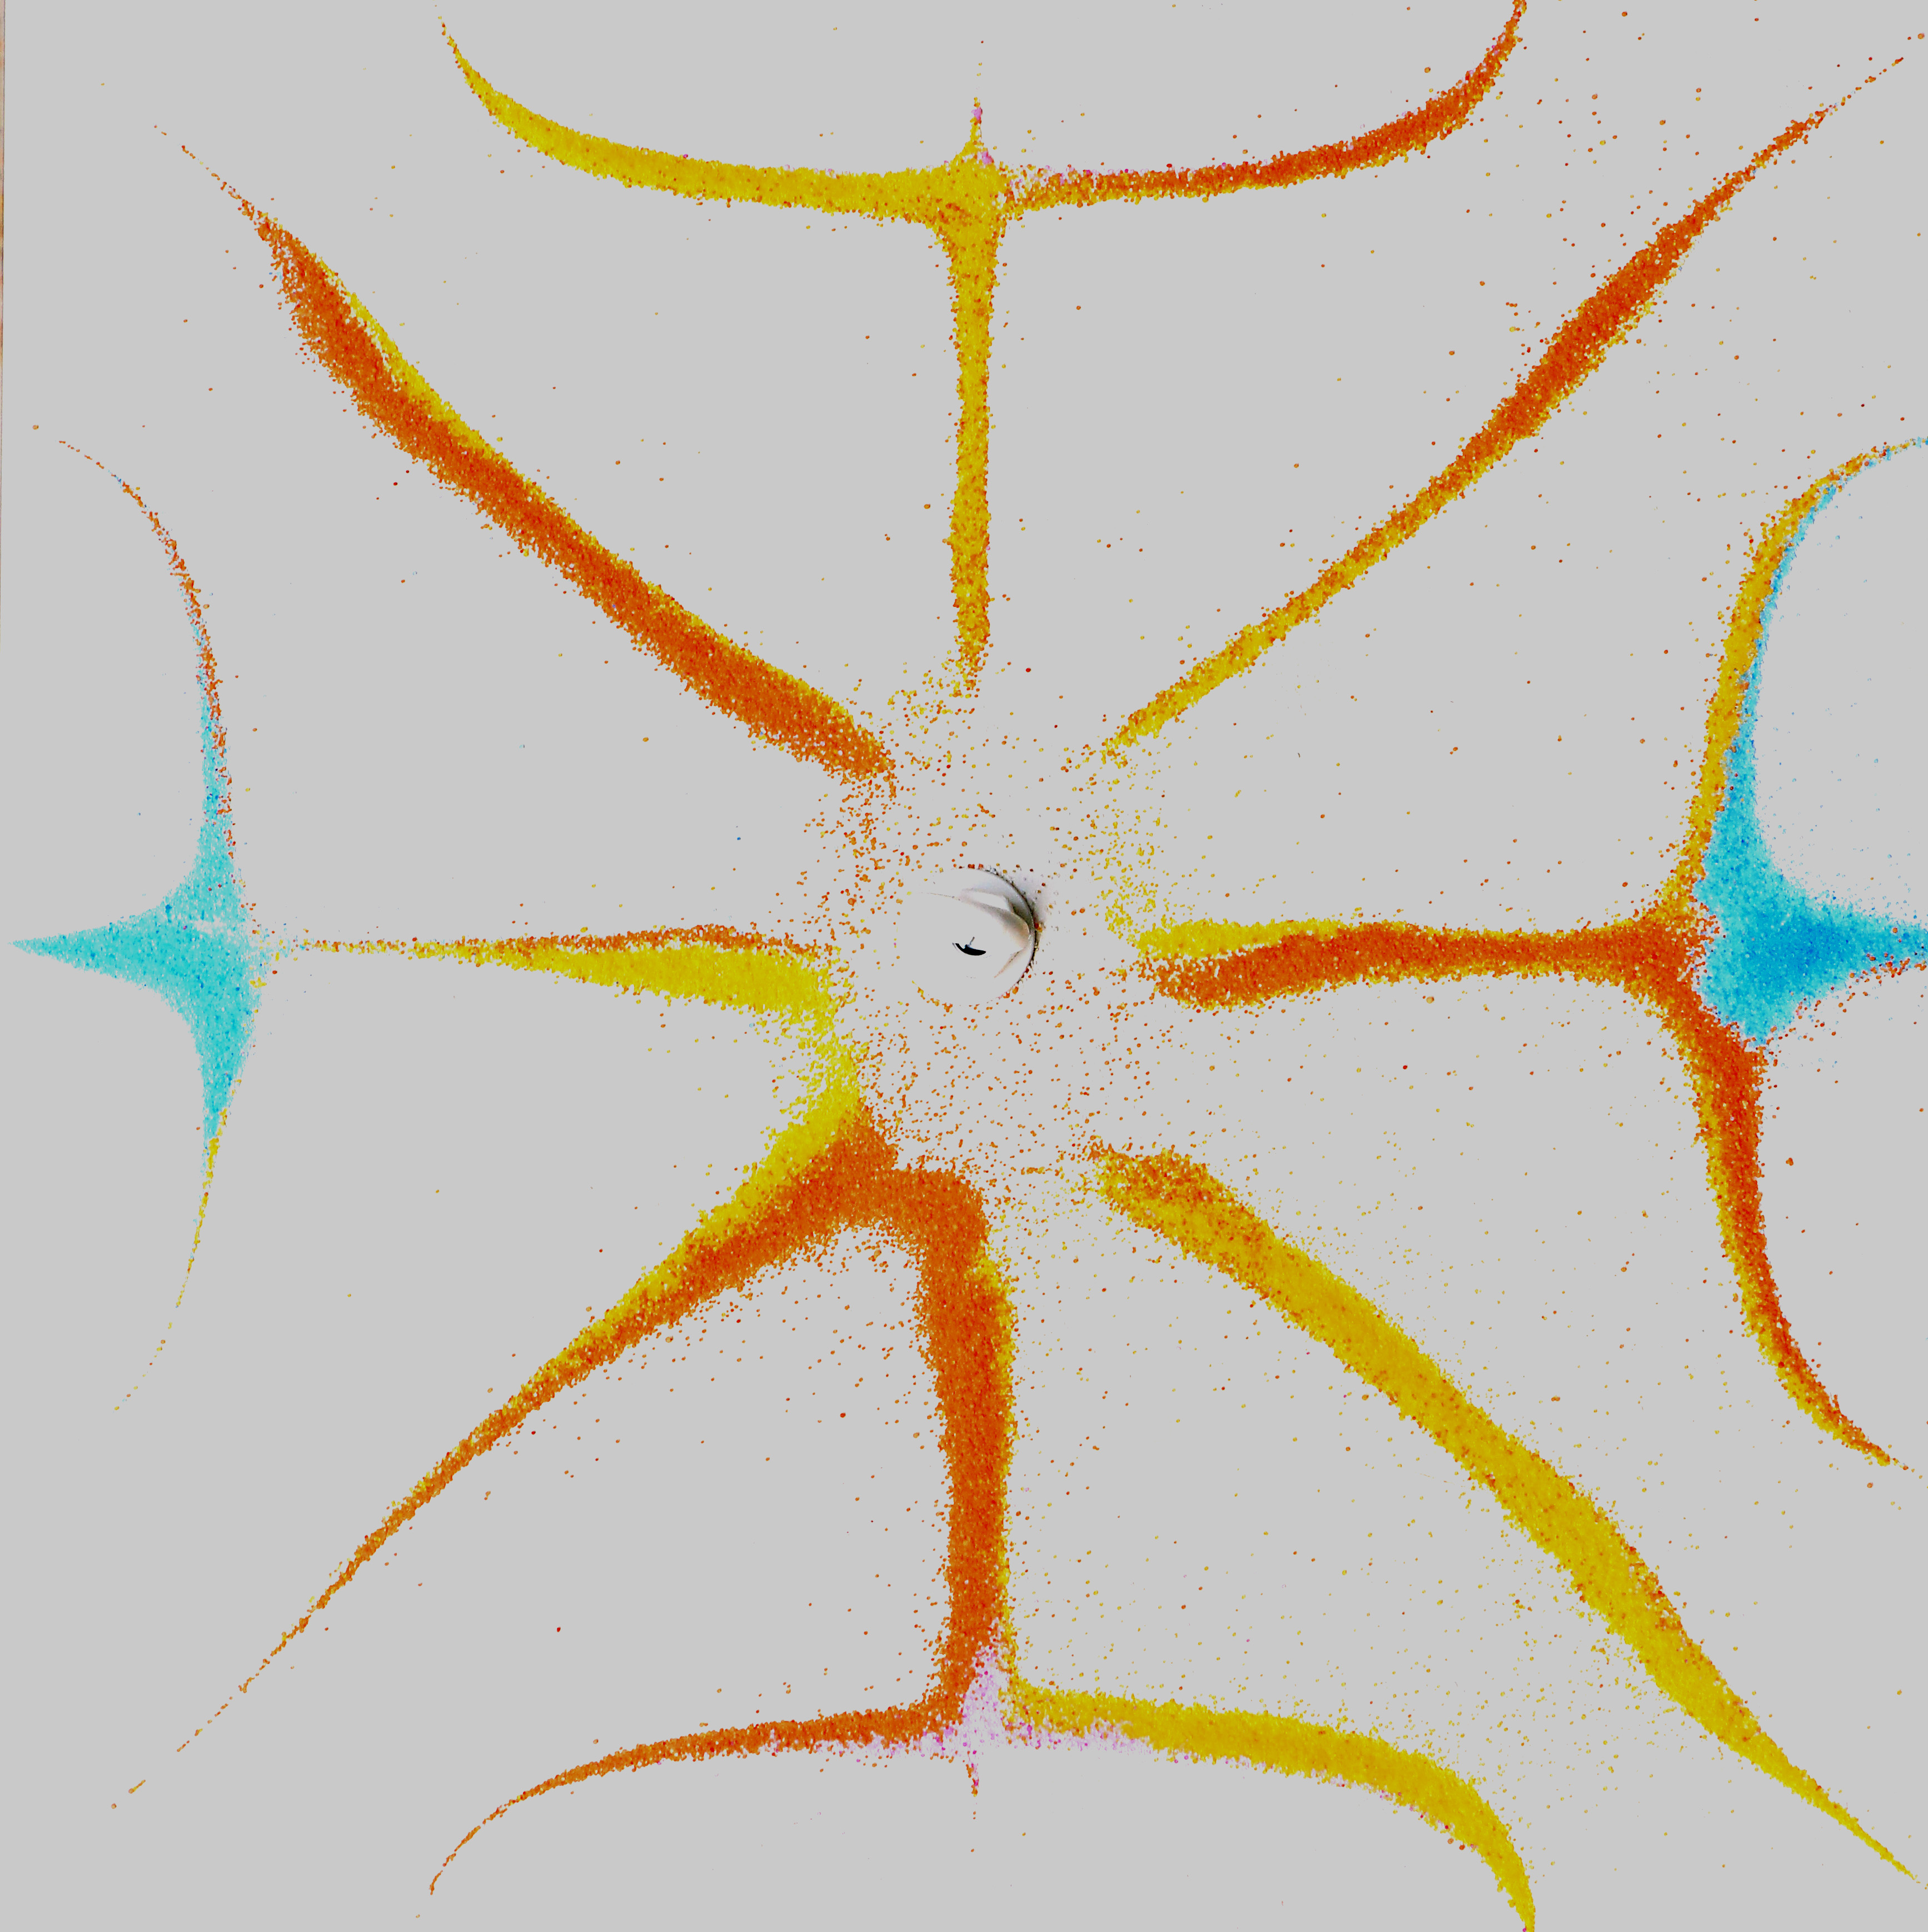
pattern, line, colourful, color, biology, salt, circle, invertebrate, art, lines, science, illustration, symmetry, patterns, experiment, plates, vibrating, chladni, vibratingplates